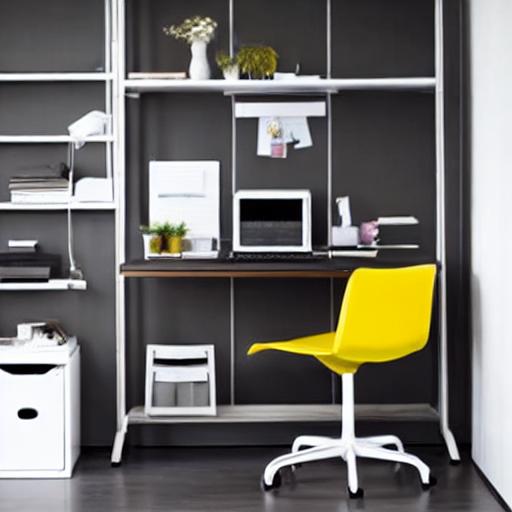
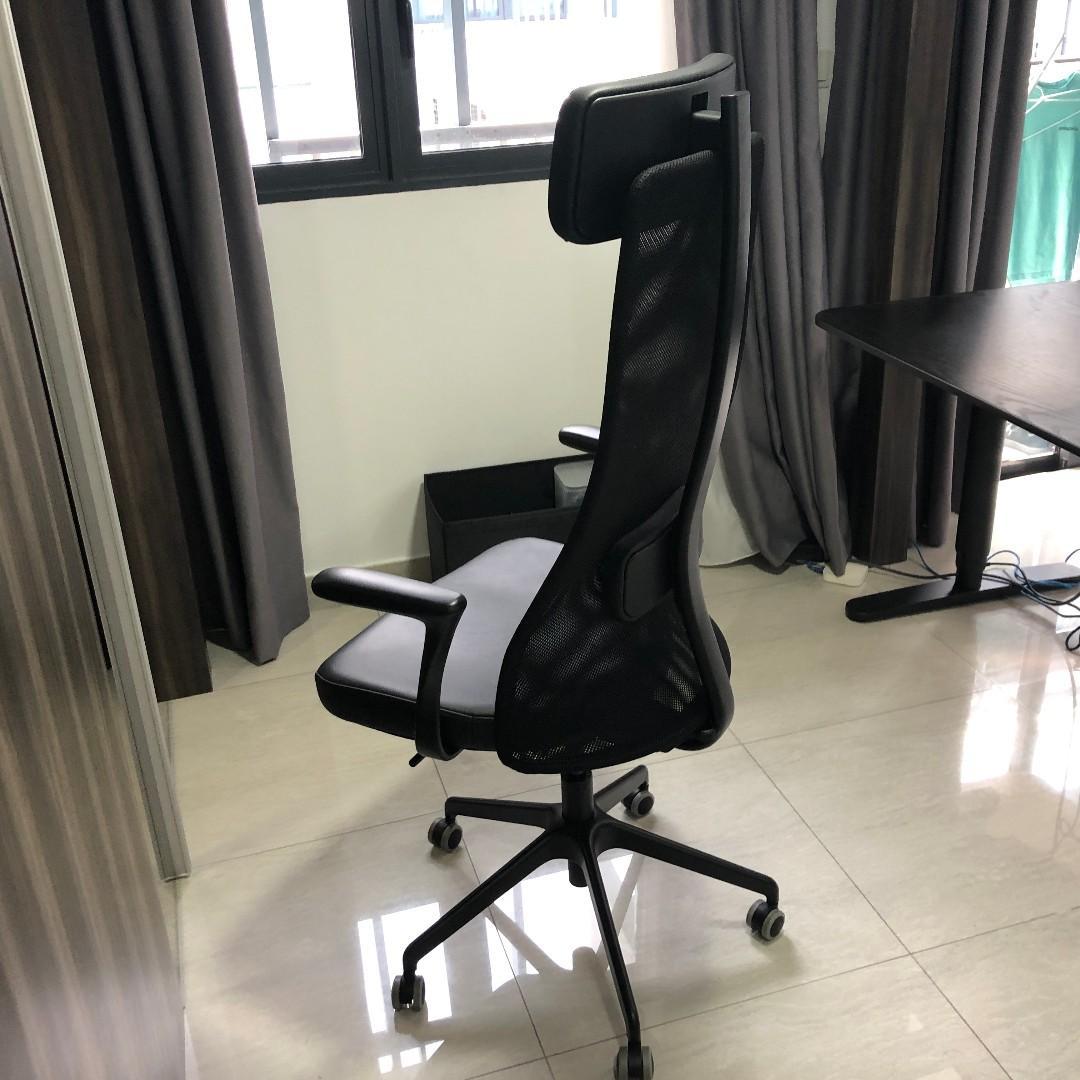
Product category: items_chair
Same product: no